Hargeisa

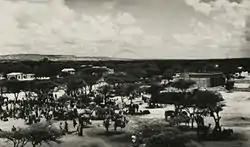
Women's market in Hargeisa, British Somaliland protectorate.

In 1888, after signing successive treaties with the then ruling Somali Sultans and chiefs, the British established a protectorate in the region referred to as British Somaliland with Berbera becoming the capital. The British garrisoned the protectorate from Aden in present-day Yemen, and administered it from their British India until 1898. British Somaliland was then administered by the Foreign Office until 1905 and afterwards by the Colonial Office.